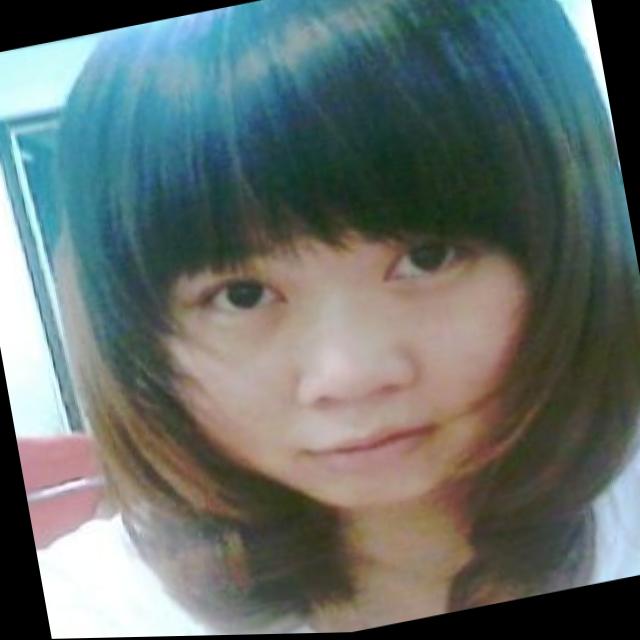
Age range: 21-44